Warszawa Miedzeszyn railway station

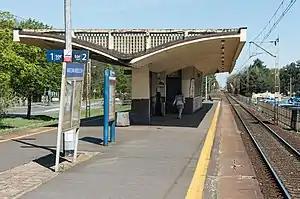

Warszawa Miedzeszyn railway station is a railway station in the Wawer district of Warsaw, Poland. As of 2012, it is served by Koleje Mazowieckie, who run the KM7 services from Warszawa Zachodnia to Dęblin and by Szybka Kolej Miejska, who run the S1 services from Pruszków PKP to Otwock.